Laurent Fombertasse

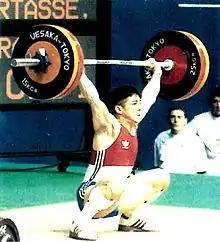
Laurent Fombertasse in 1992

Laurent Fombertasse (born 26 January 1968) is a French weightlifter. He competed at the 1988 Summer Olympics and the 1992 Summer Olympics.